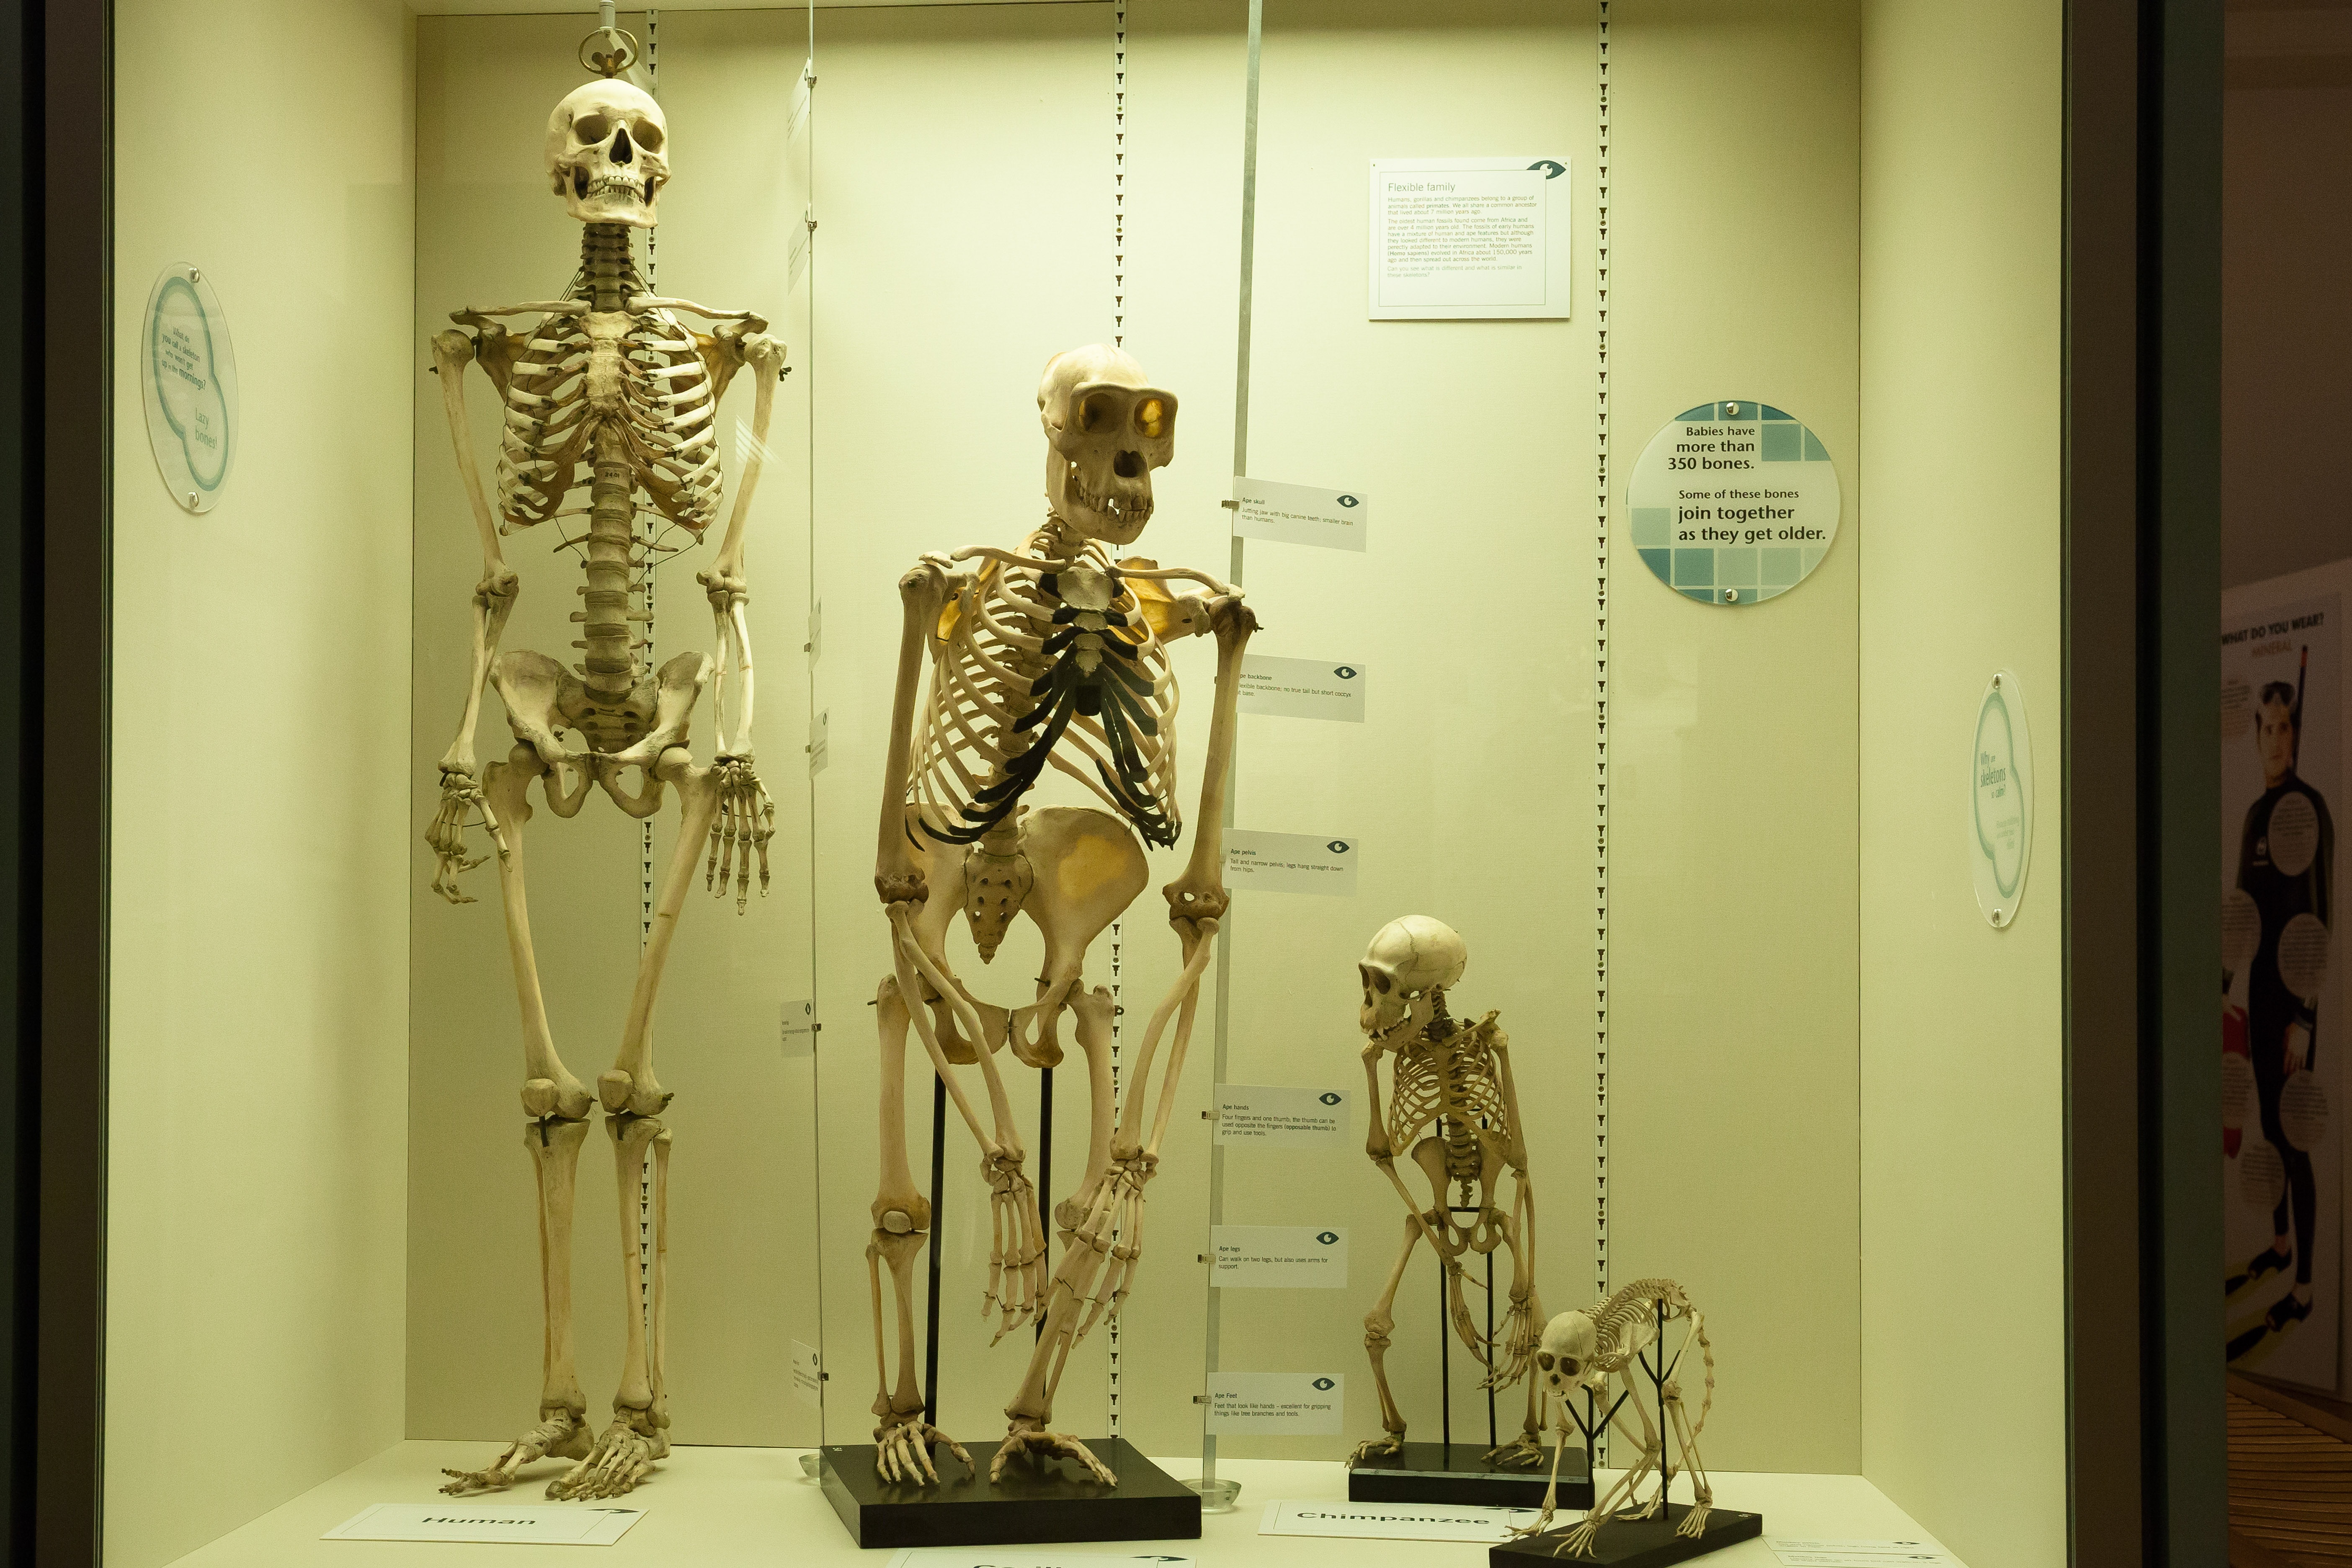
statue, museum, biology, human, monkey, interior design, sculpture, art, skeleton, tourist attraction, comparison, primates, showcase, homo sapiens, natural sciences, display window, ancient history, development history